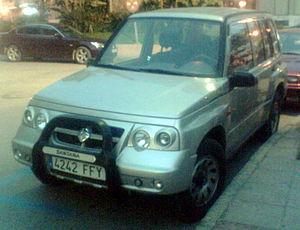
Santana Motor S.A. était un constructeur espagnol de véhicules automobiles tout terrain établi à Linares dans la province de Jaén.